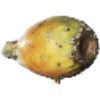
Label: Cactus fruit 1